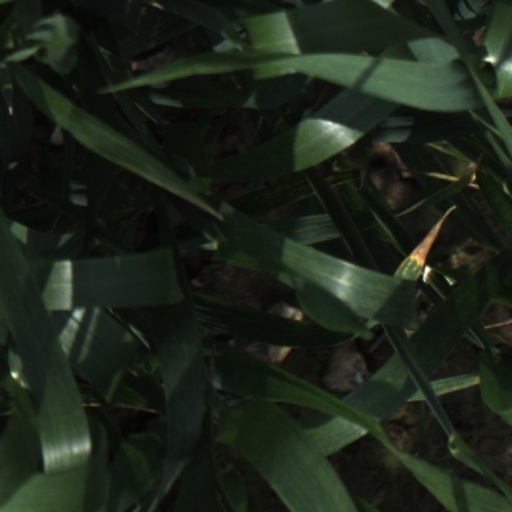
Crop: wheat